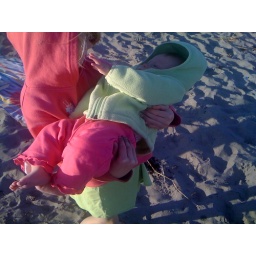
Morgandy with a girl we met on the beach dressed in the same colors